Matthäus Merian the Younger

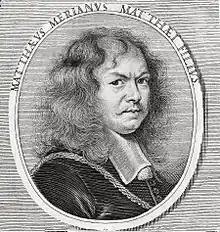
Portrait by Joachim von Sandrart for his "Teutsche Academie"

He was born in Basel as the eldest son of Matthäus Merian the Elder and his first wife Maria Magdalena née de Bry; like his father he became an engraver. He was the half-brother of Maria Sybilla Merian and the brother of Caspar Merian. He is documented as having served Carl Gustaf Wrangel as an importer of wine and other luxury goods and is known for his portraits. He became a teacher of Bartholomäus Kilian.